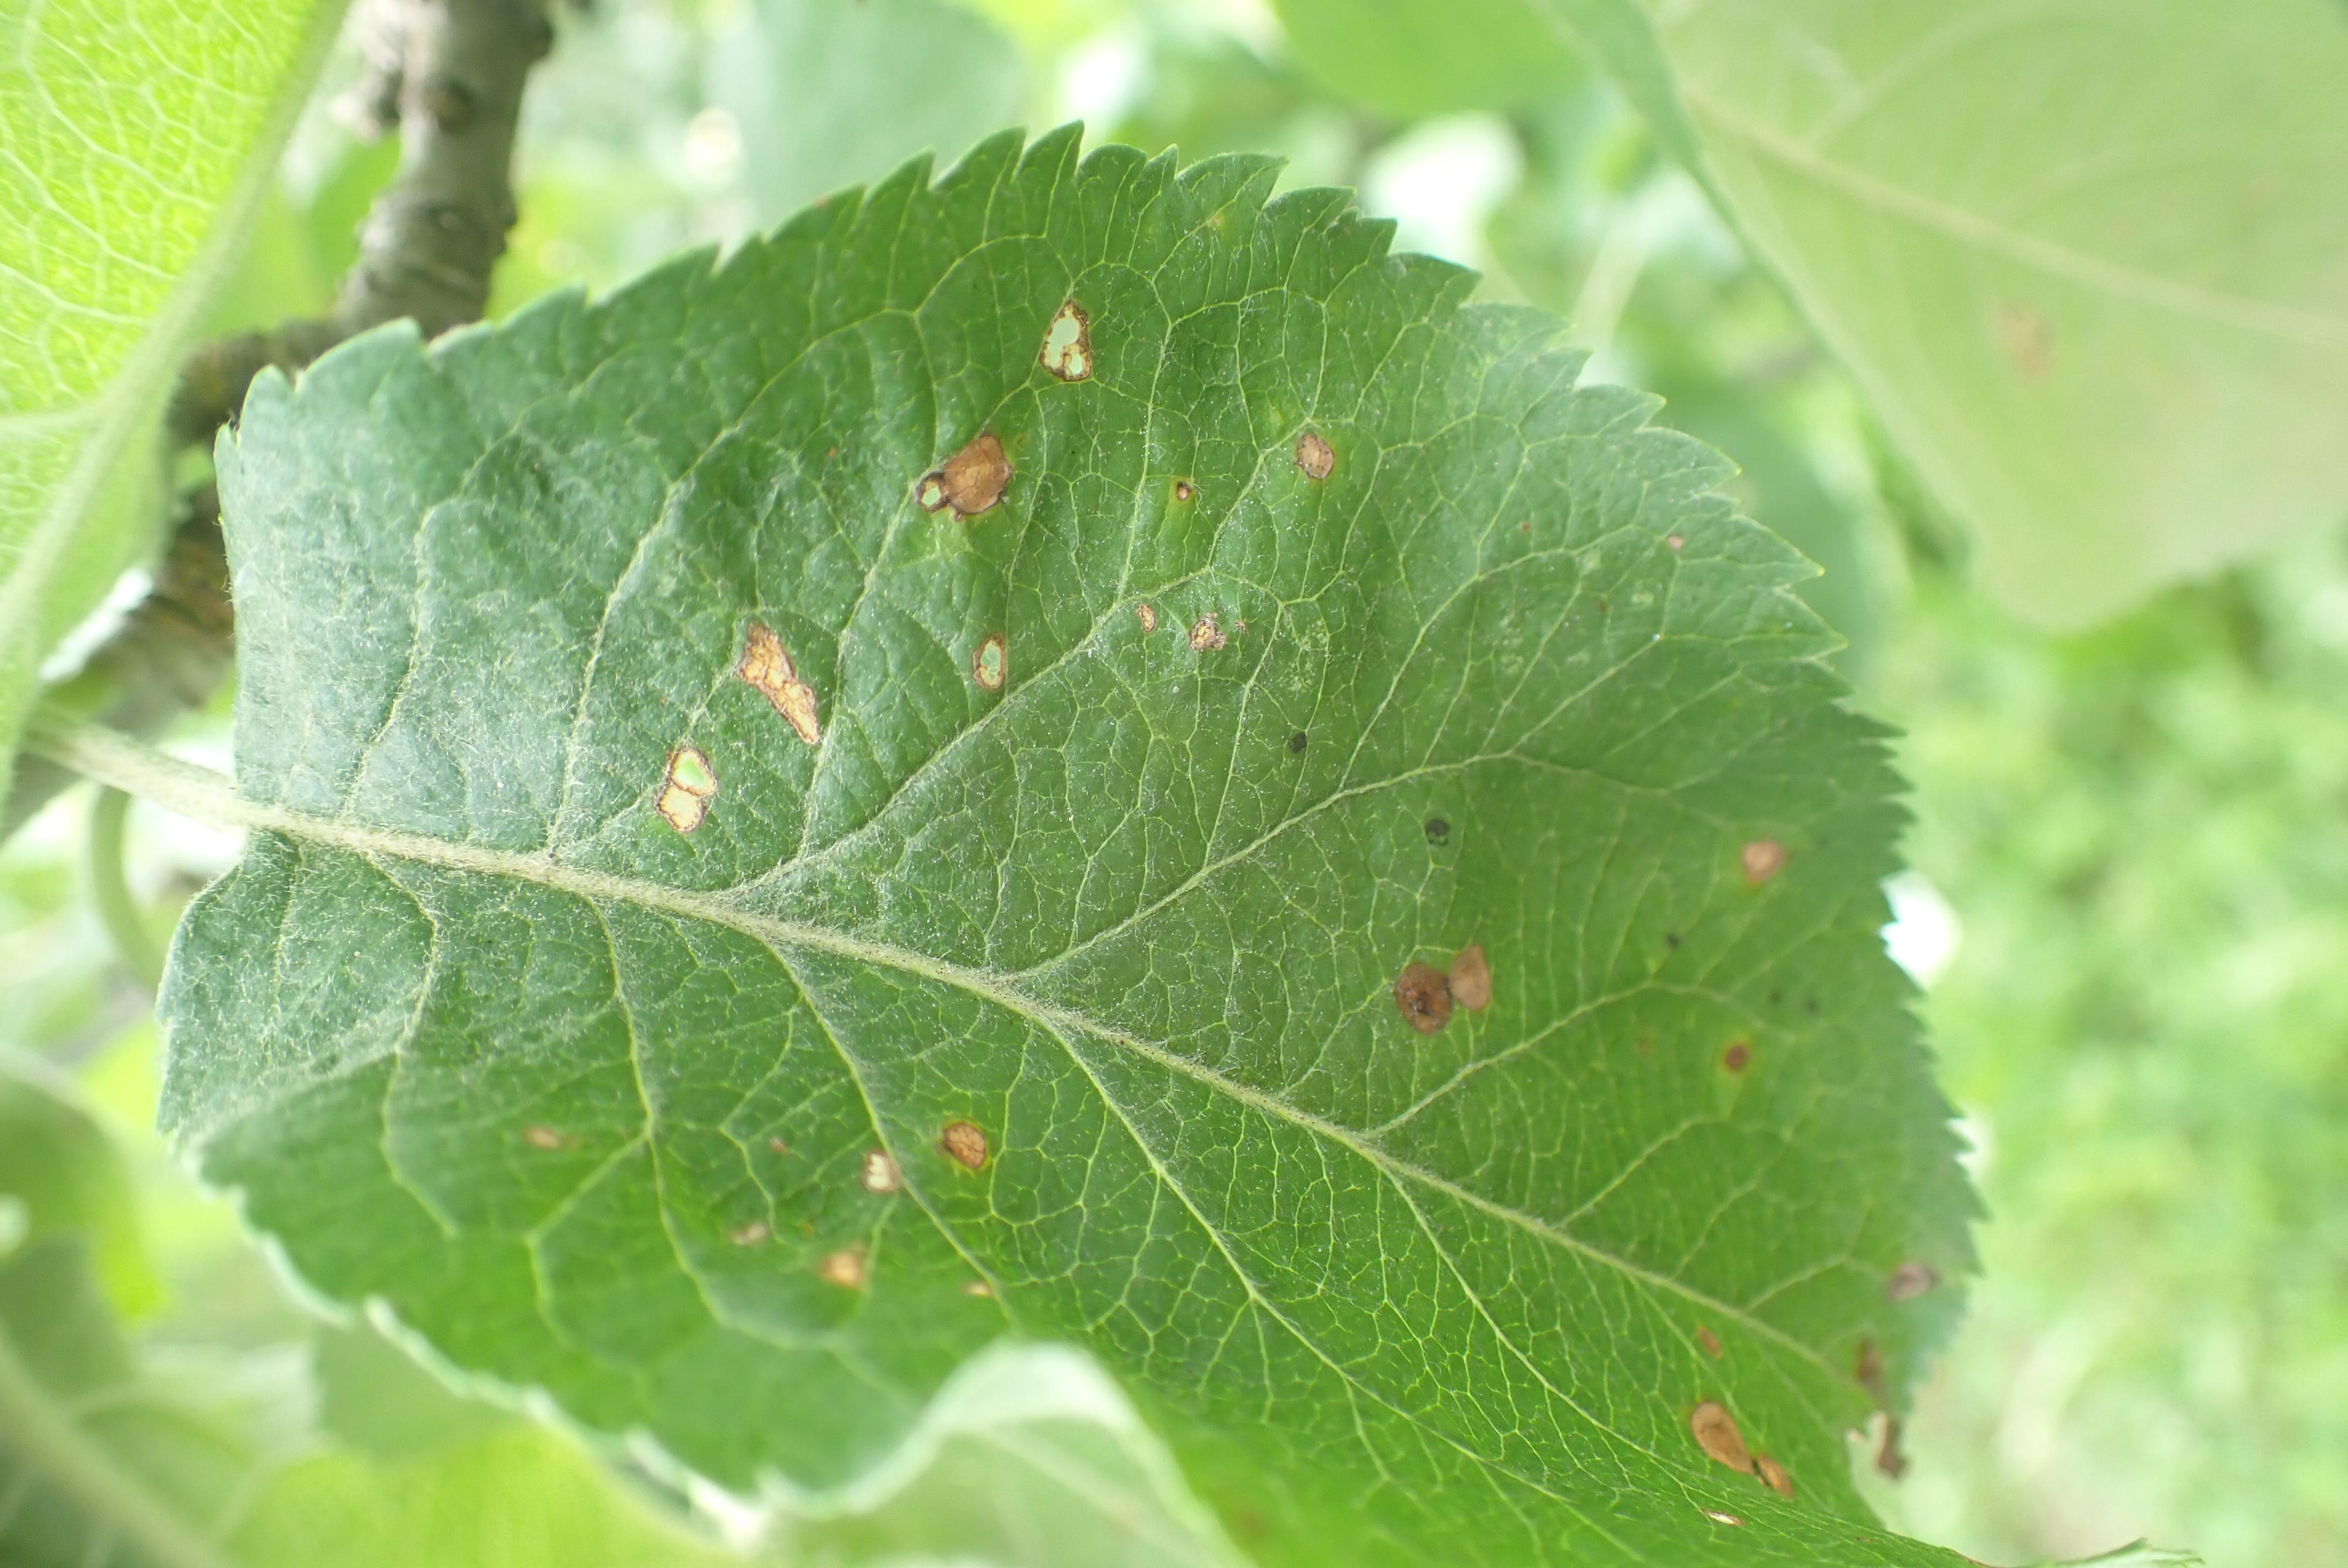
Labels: frog_eye_leaf_spot